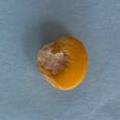
Maize quality: Bad